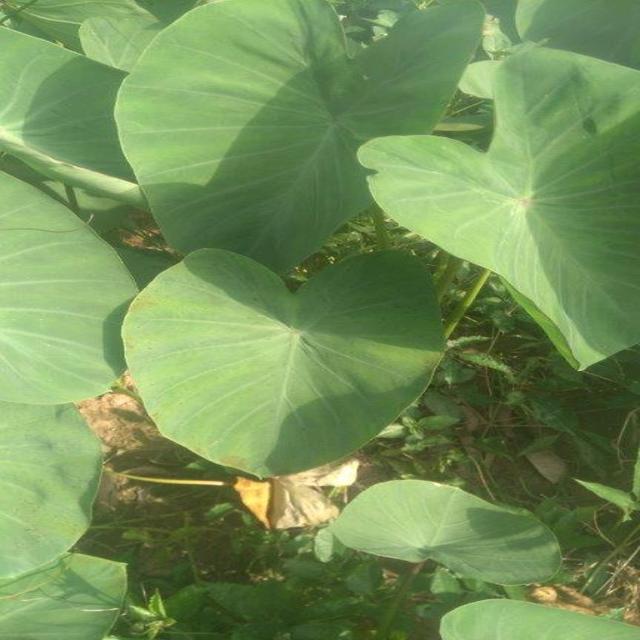
Label: Early_Blight